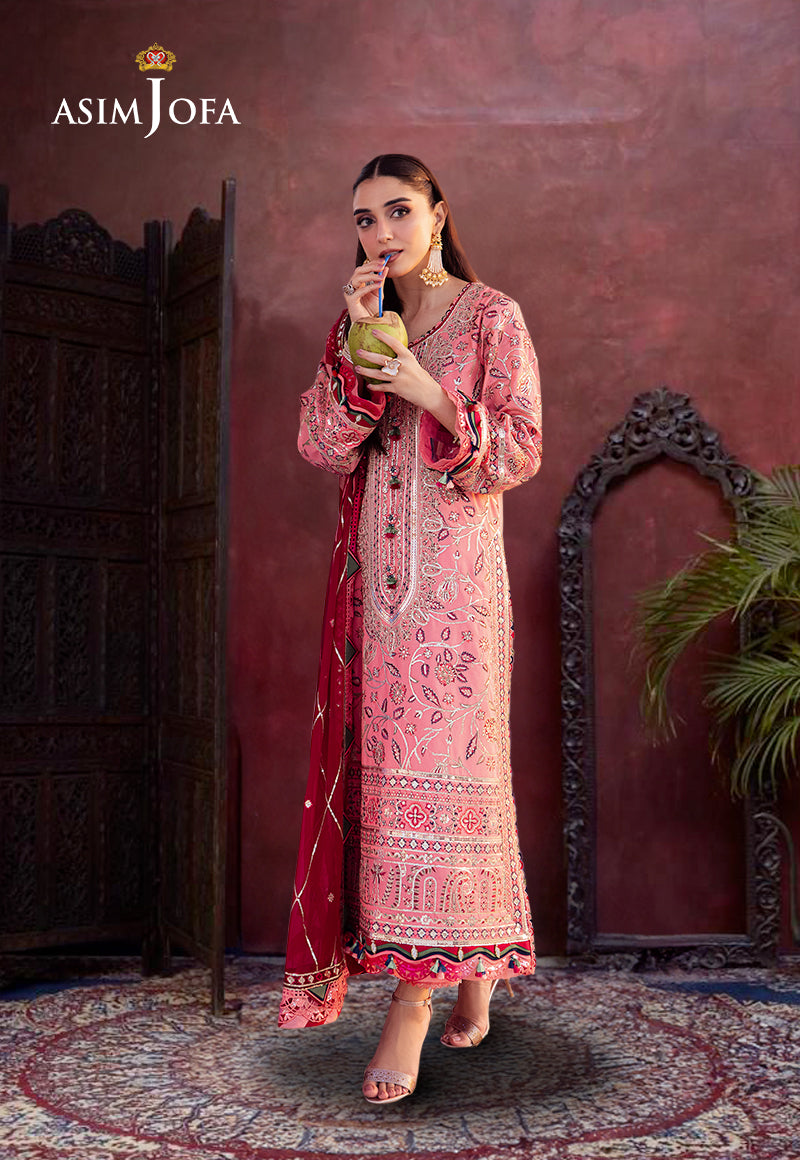
pink embroidered salwar suit